Yara Kastelijn

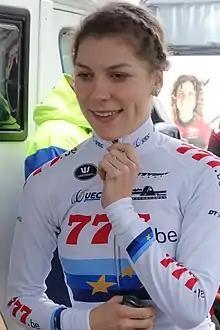
Kastelijn in 2020.

Yara Kastelijn (born 9 August 1997) is a Dutch racing cyclist, who currently competes in cyclo-cross for UCI Cyclo-cross Team Credishop–Fristads, and in road cycling for UCI Women's WorldTeam .